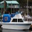
Label: ship